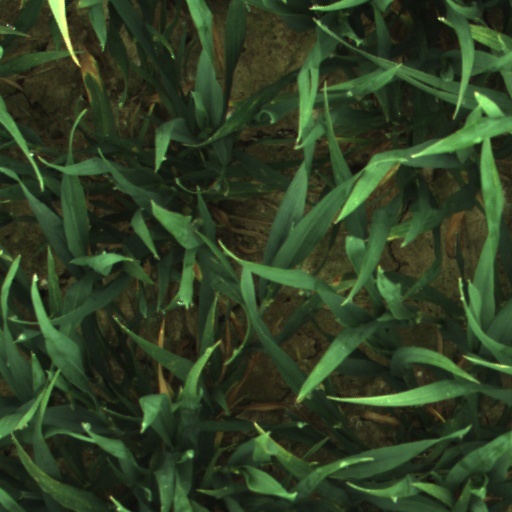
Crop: wheat